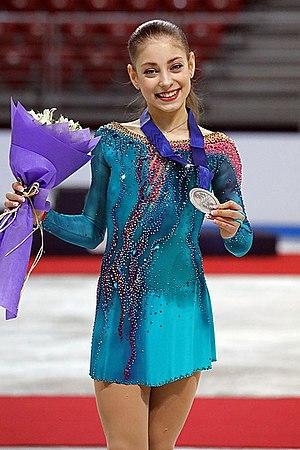
Alena Sergeïevna Kostornaïa est une patineuse artistique russe née le 24 août 2003 à Moscou.